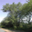
Label: maple_tree